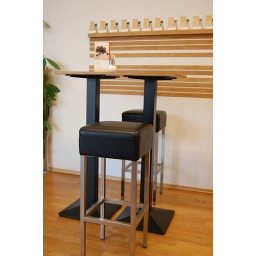
The chair and table at Mocca &amp;amp; More (a cafe in Lago, a huge mall in Constance).